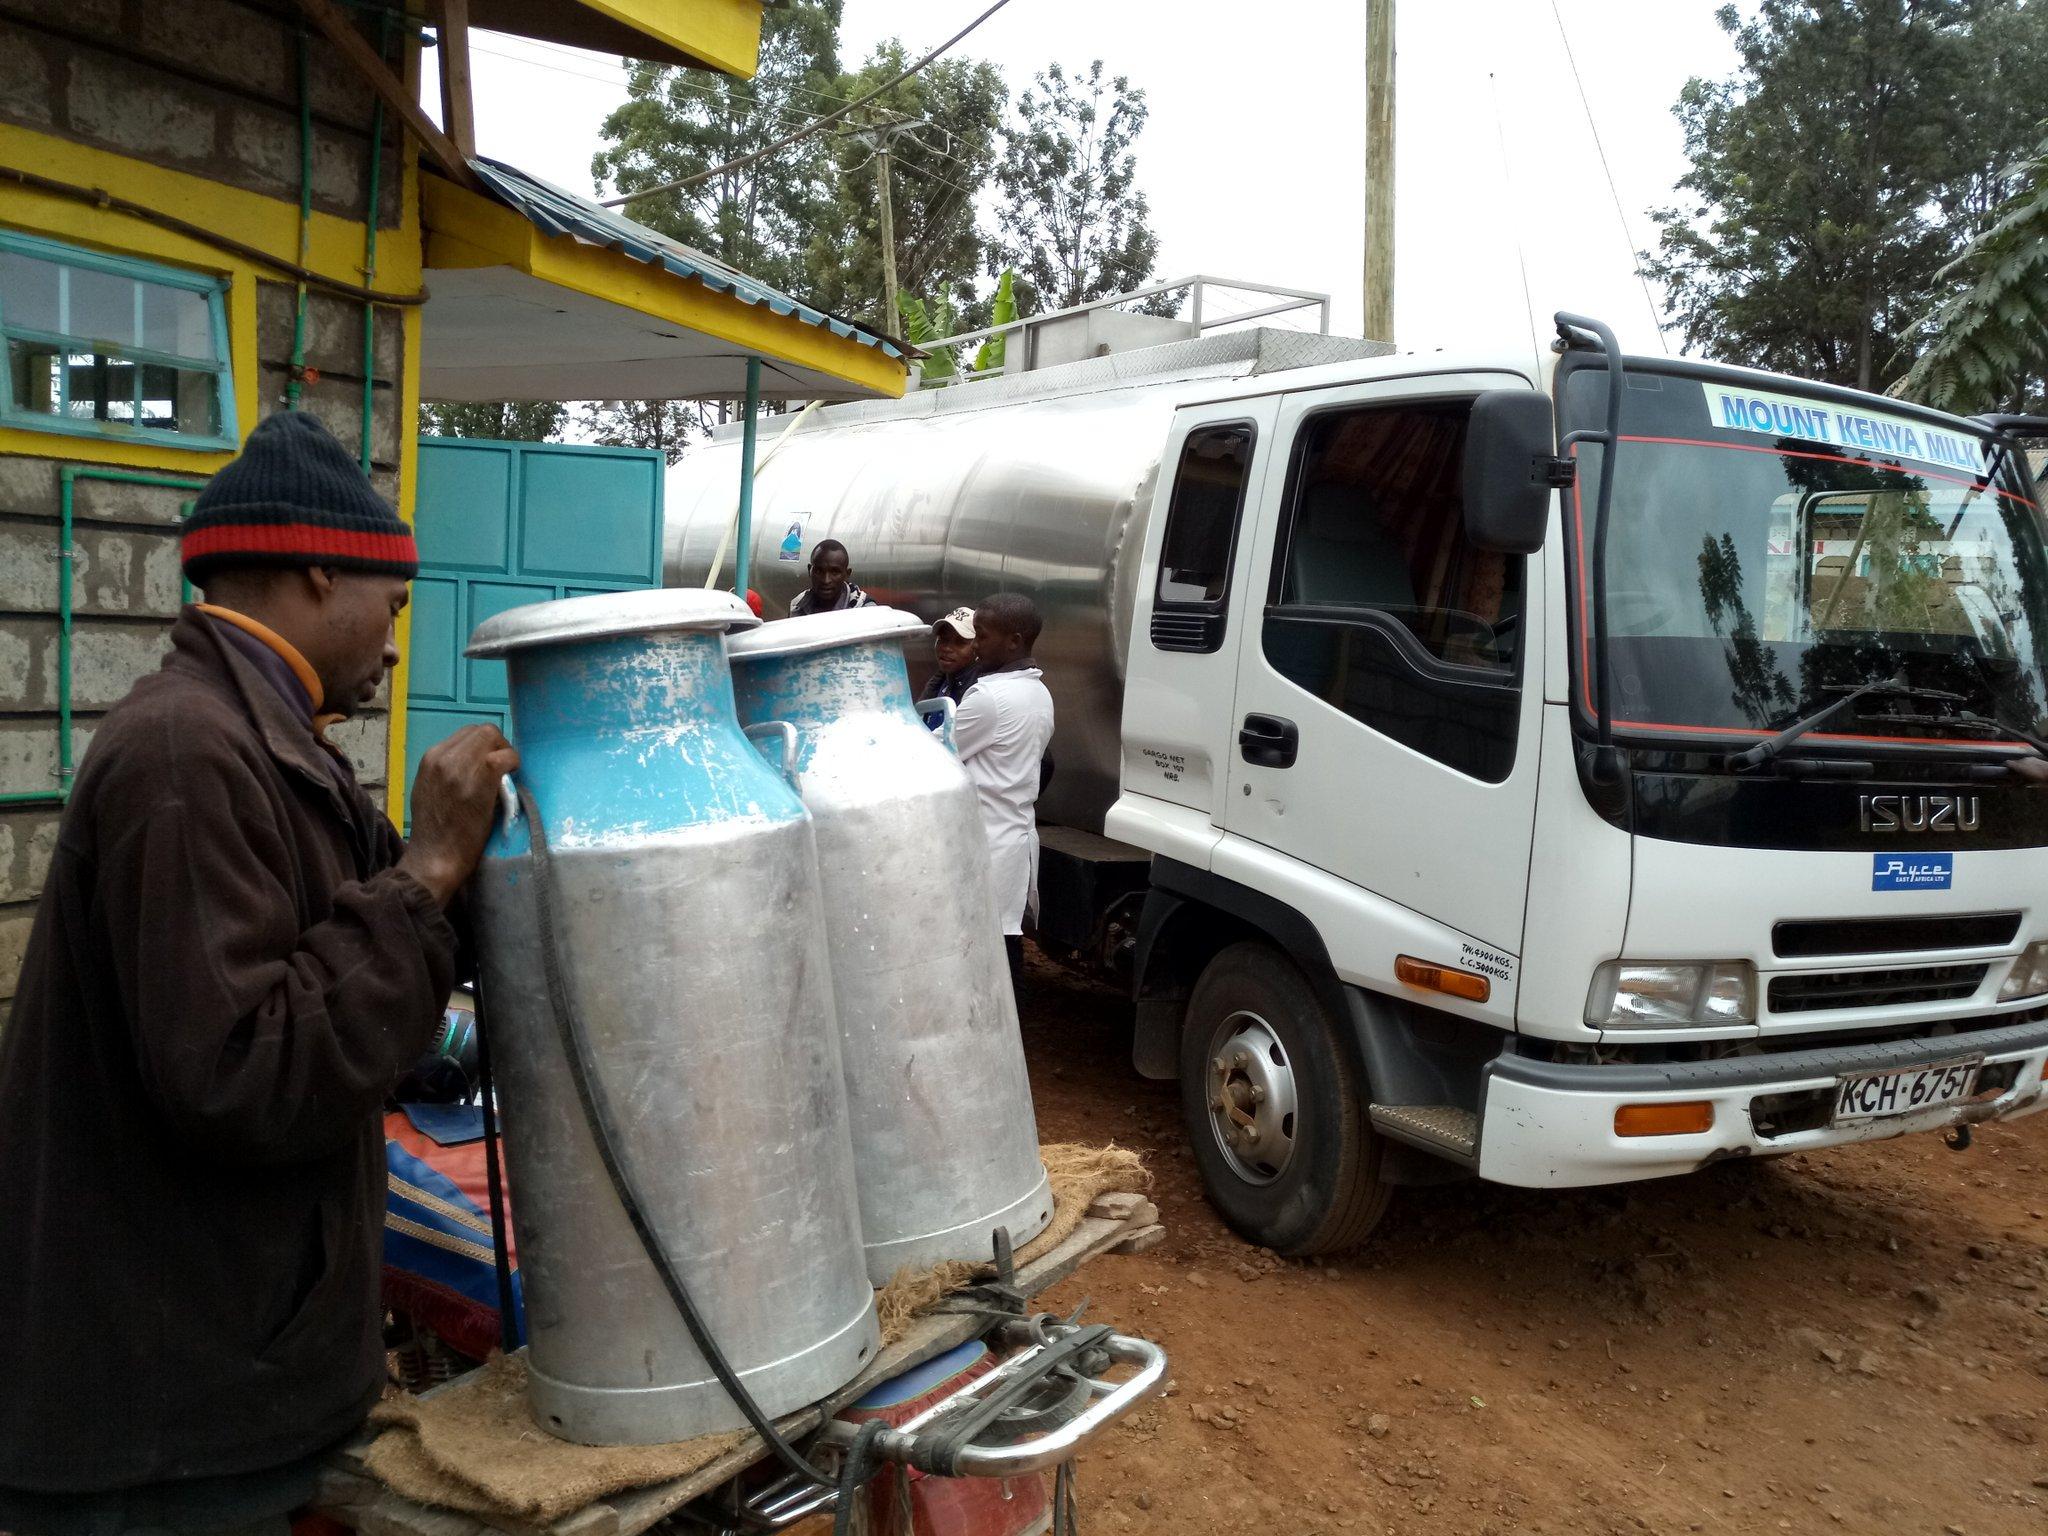
Lori la kubebea maziwa lililokua limeegeshwa. Upande wa kushoto kuna mwanaume amesimama karibu na makopo makubwa ya chuma yanayofanana na vyombo vya kuhifadhia maziwa akiwa ameshika kitu kama mrija amevaa kofia ya baridi na koti.